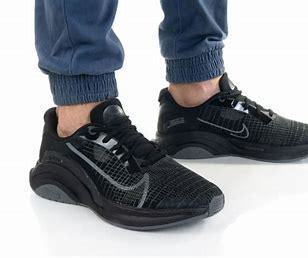
Brand: Nike
Model: Zoomx Superrep Surge